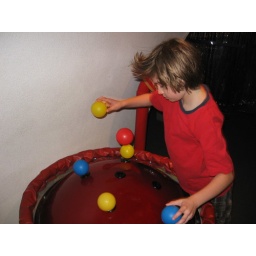
Drew uses the force to balance plastic balls in mid air, and give himself a cool wave hairdo.